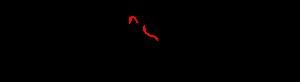
Le procédé au cumène, ou procédé au cumène-phénol, ou encore procédé Hock, est un procédé industriel de production de phénol C₆H₅OH et d'acétone CH₃COCH₃ à partir du benzène C₆H₆ et du propylène CH₃–CH=CH₂. Il a été découvert en 1944 par Heinrich Hock et peut-être de façon indépendante dès 1942 par R. Ūdris et P. Sergeyev en URSS. Son nom provient du cumène, de formule C₆H₅CH(CH₃)₂, produit intermédiaire de cette synthèse.